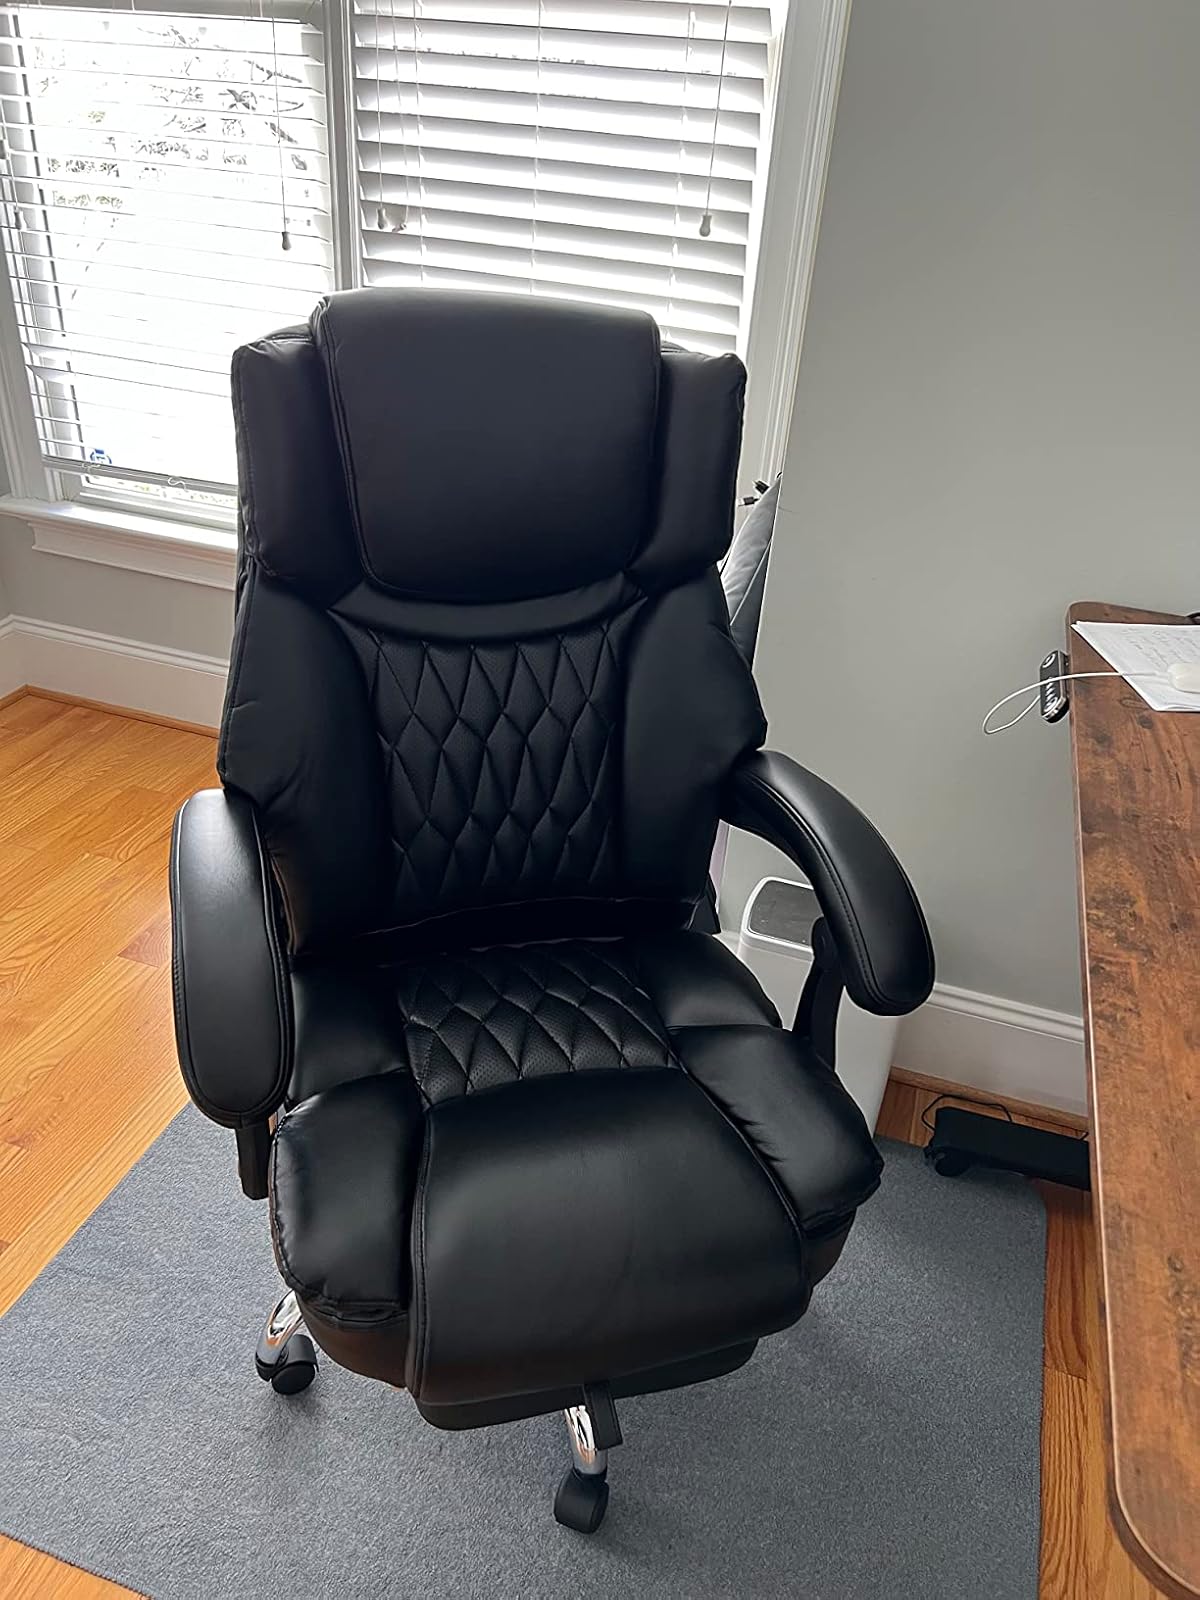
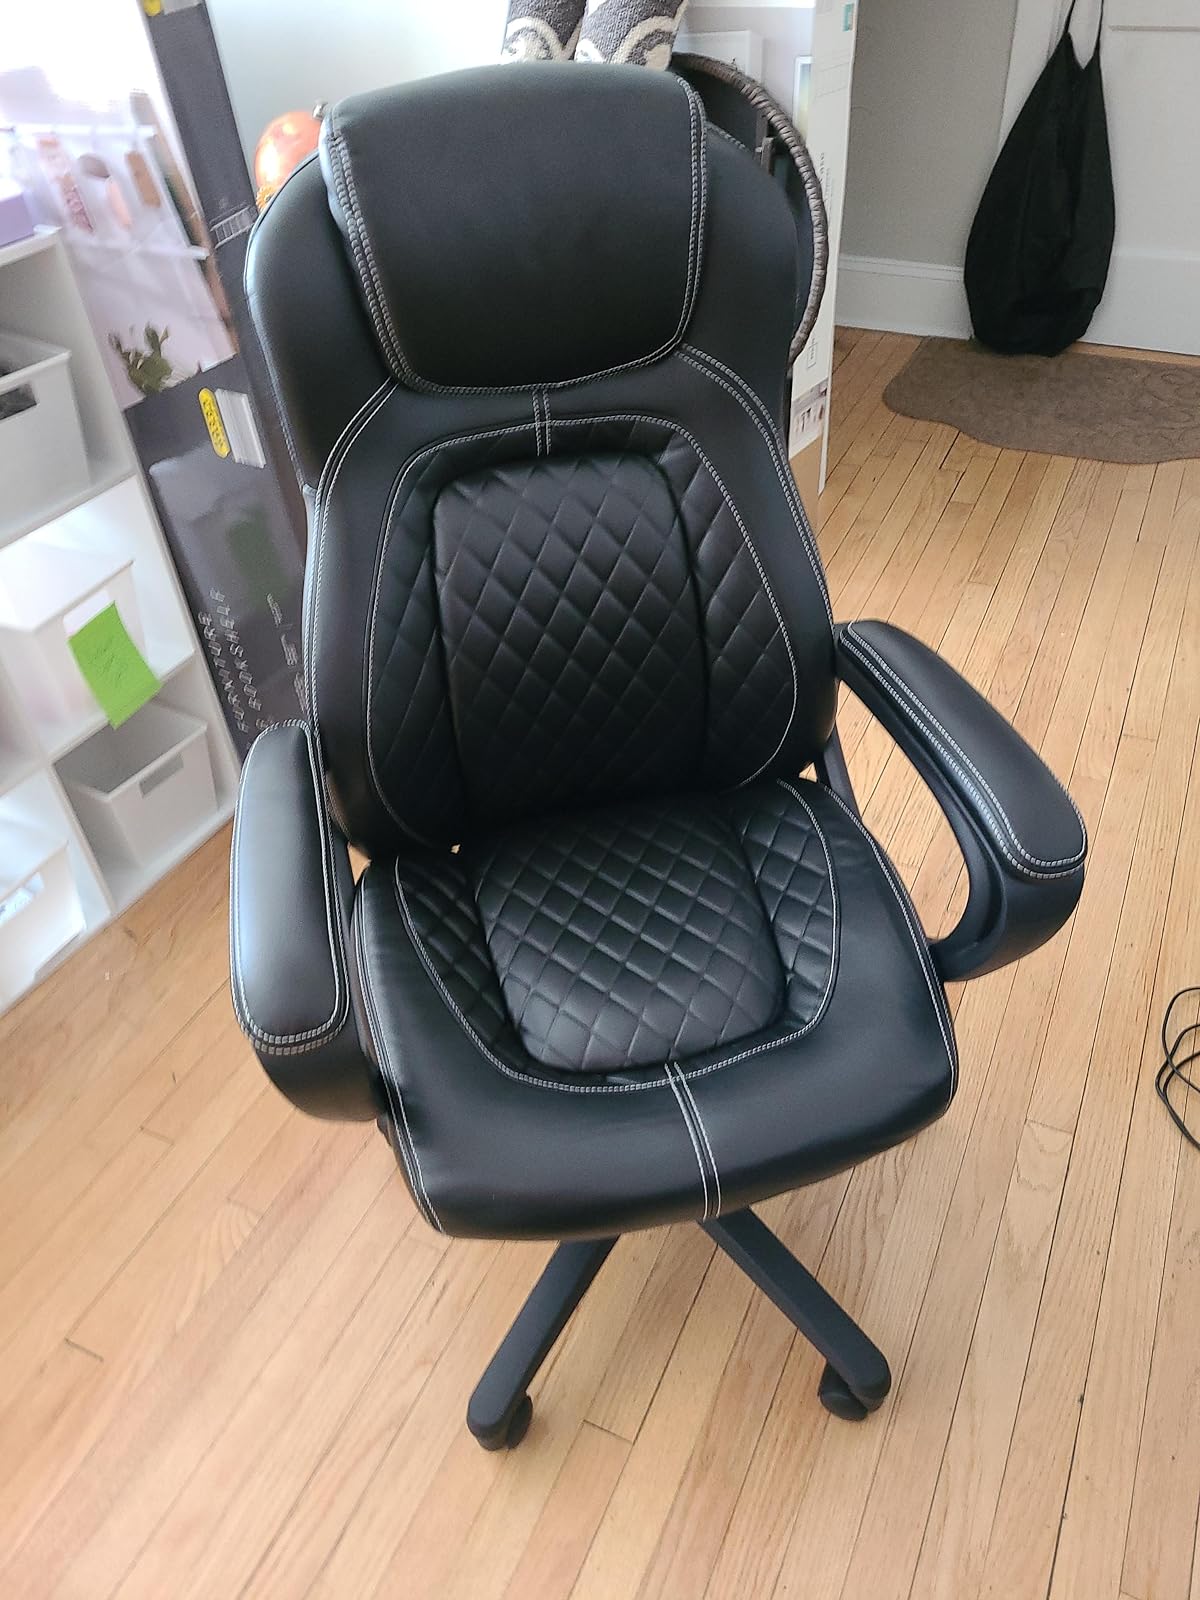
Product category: items_chair
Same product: no